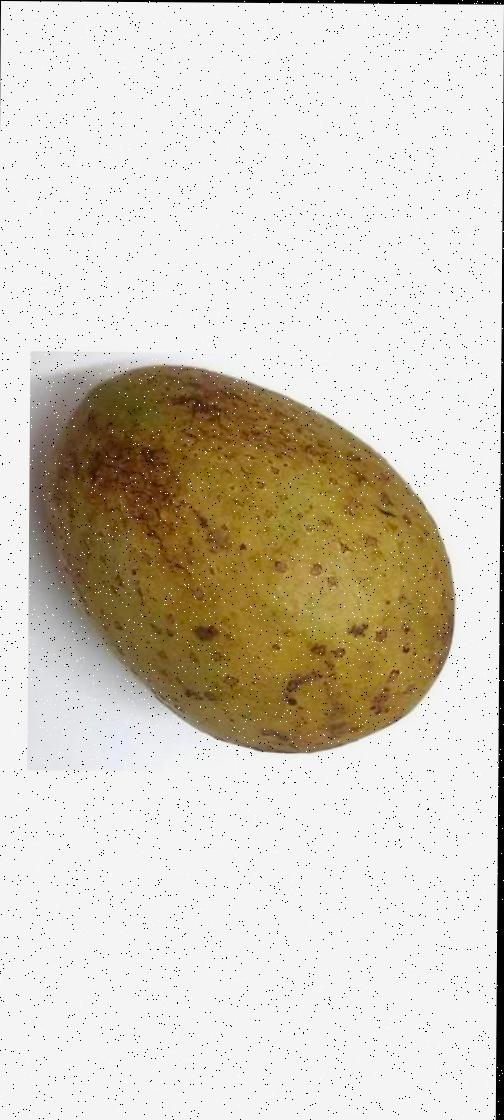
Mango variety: Gourmoti